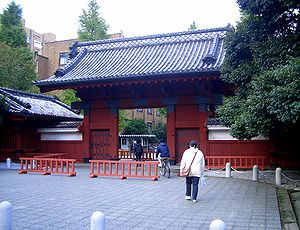
Bunkyou / Uddannelse / Videregående uddannelser og universiteter / Offentlige
Akamon Port på University of Tokyo
Bunkyou er et af Tokyos 23 specielle bydistrikter. Med en central beliggenhed mellem Tokyos bydistrikter er Bunkyou centrum for beboelse og uddannelse. Fra begyndelsen af Meiji-perioden har der boet folk som litteraten Natsume Sōseki, videnskabsmænd og politikere. Bunkyou er hjemsted for Tokyo Dome, Kodokan og University of Tokyo.